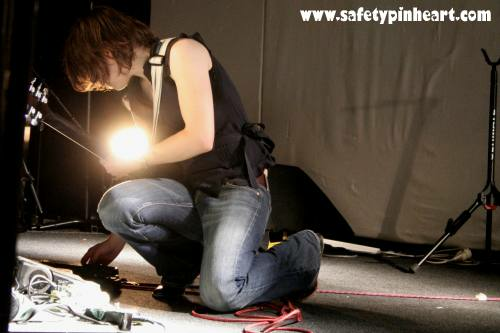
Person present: Yes